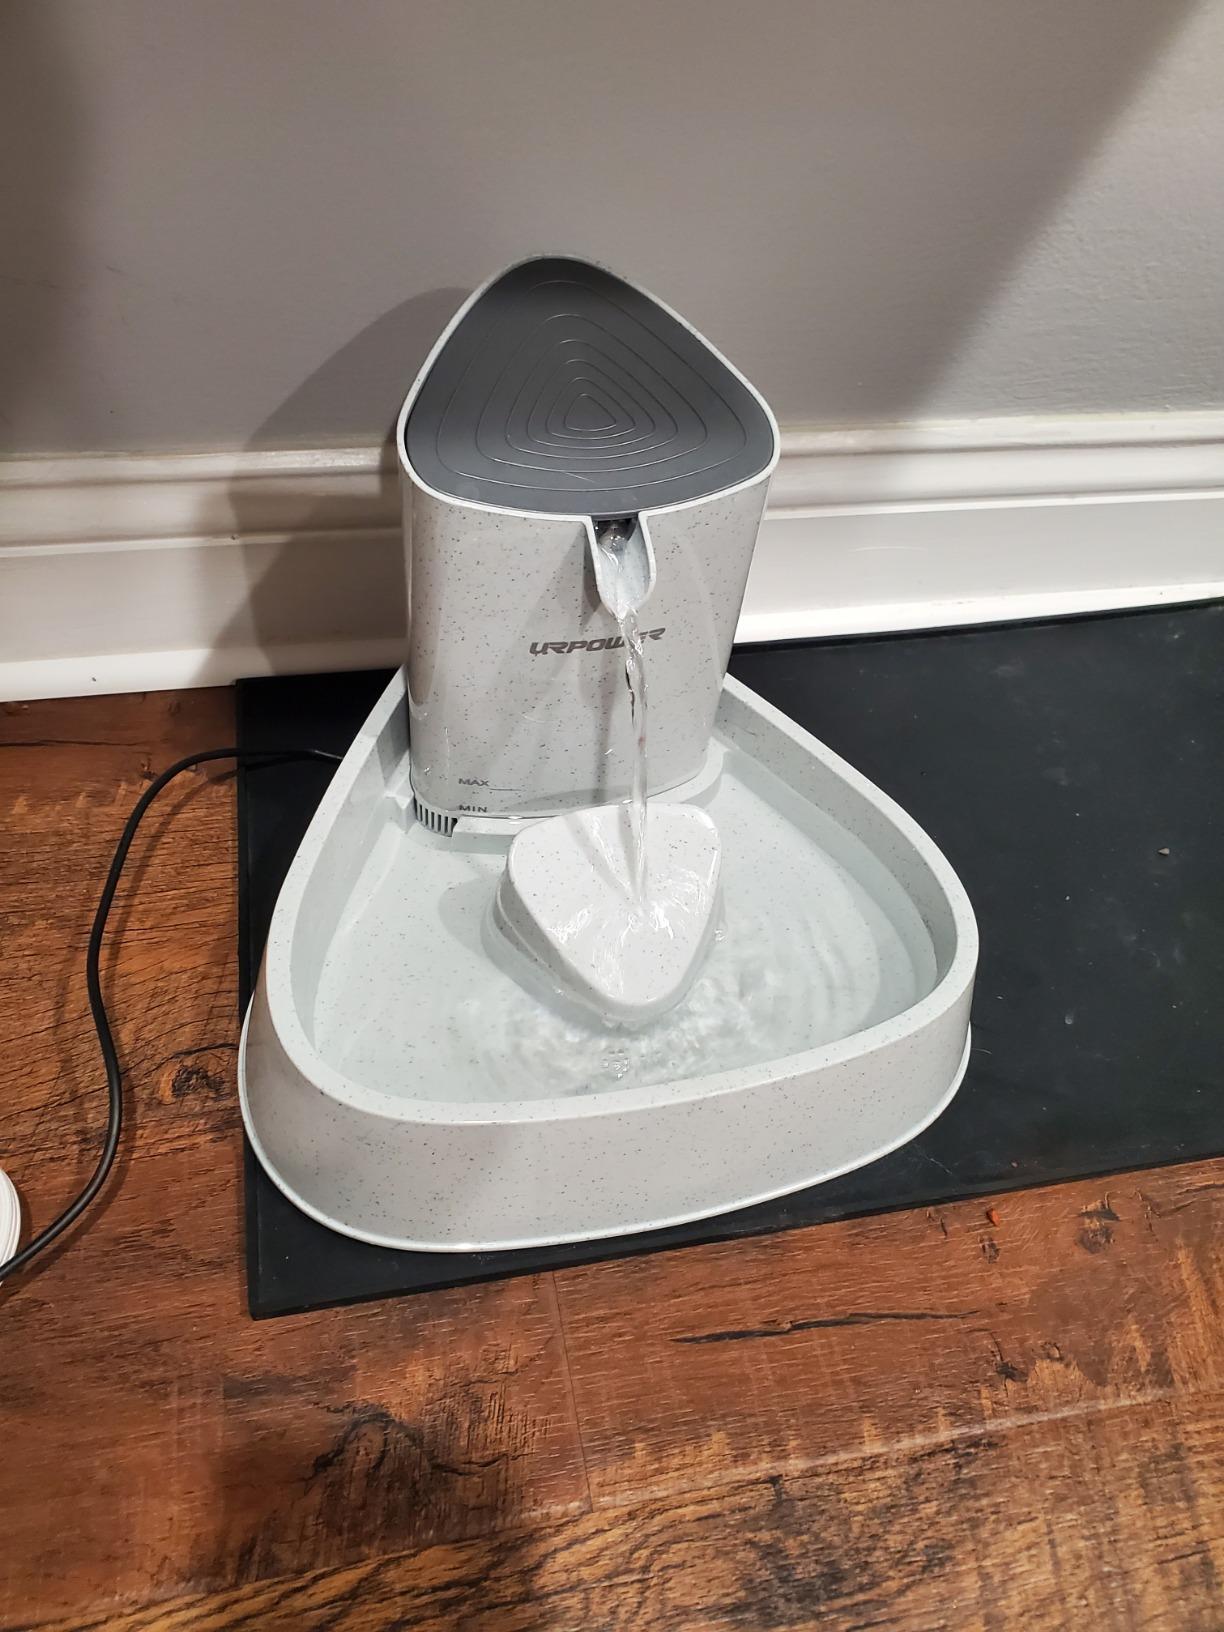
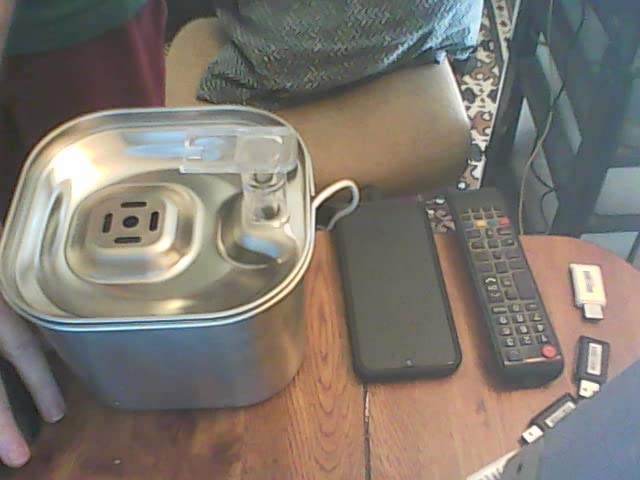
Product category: items_bowl
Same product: no